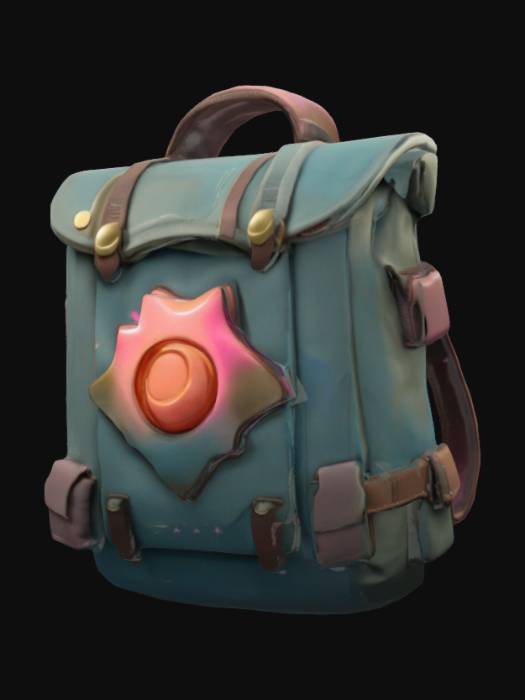
미적 점수 (1~10점): 9